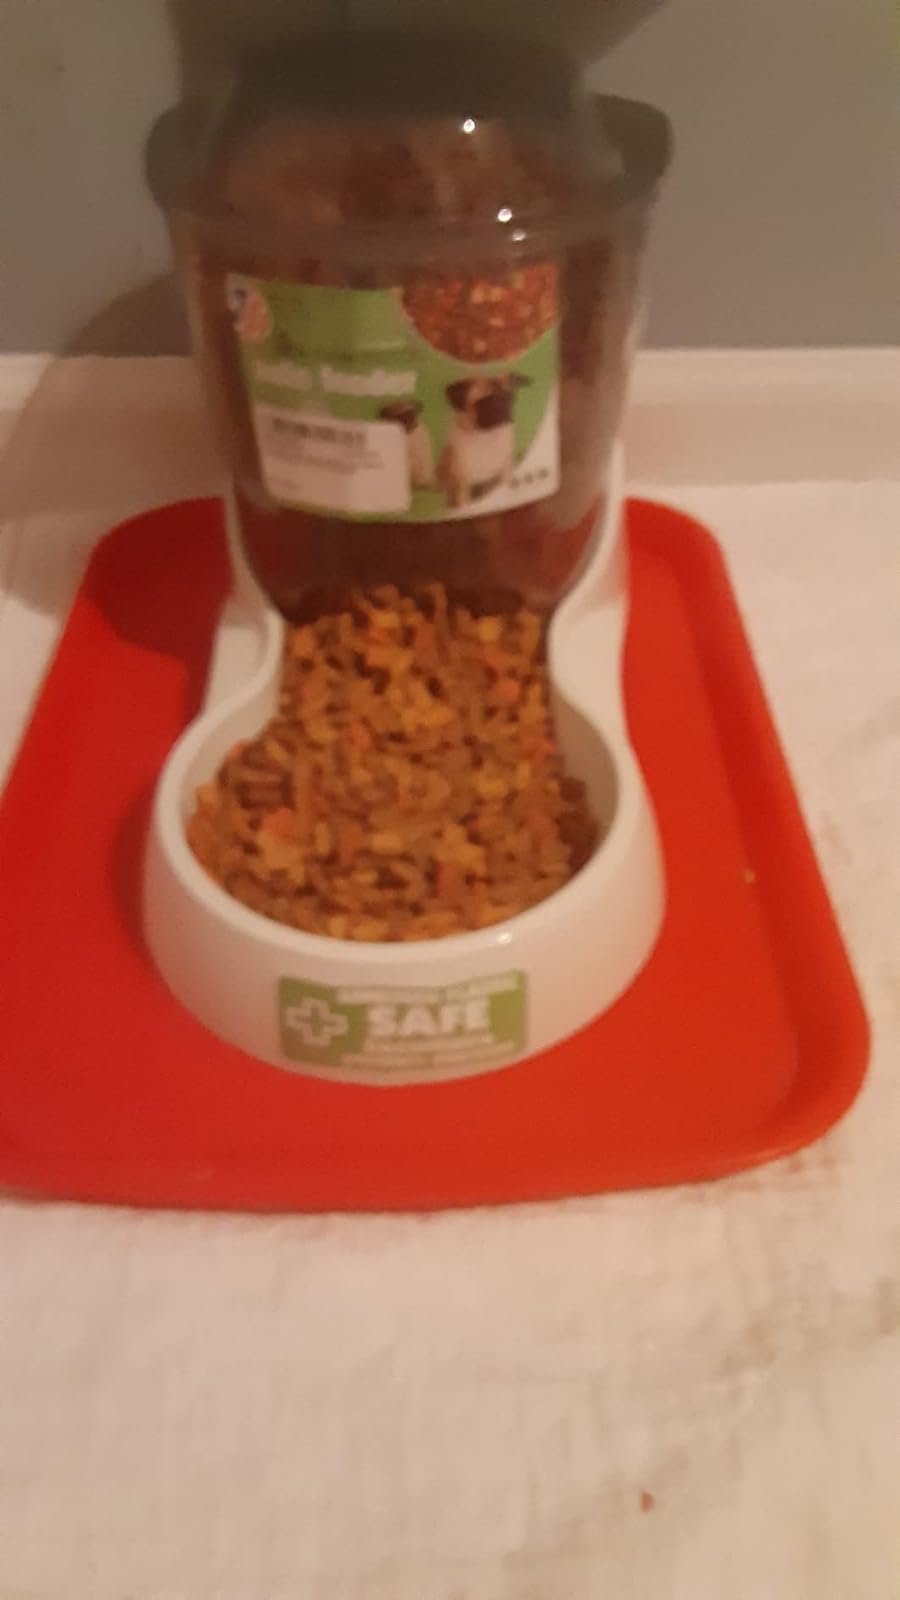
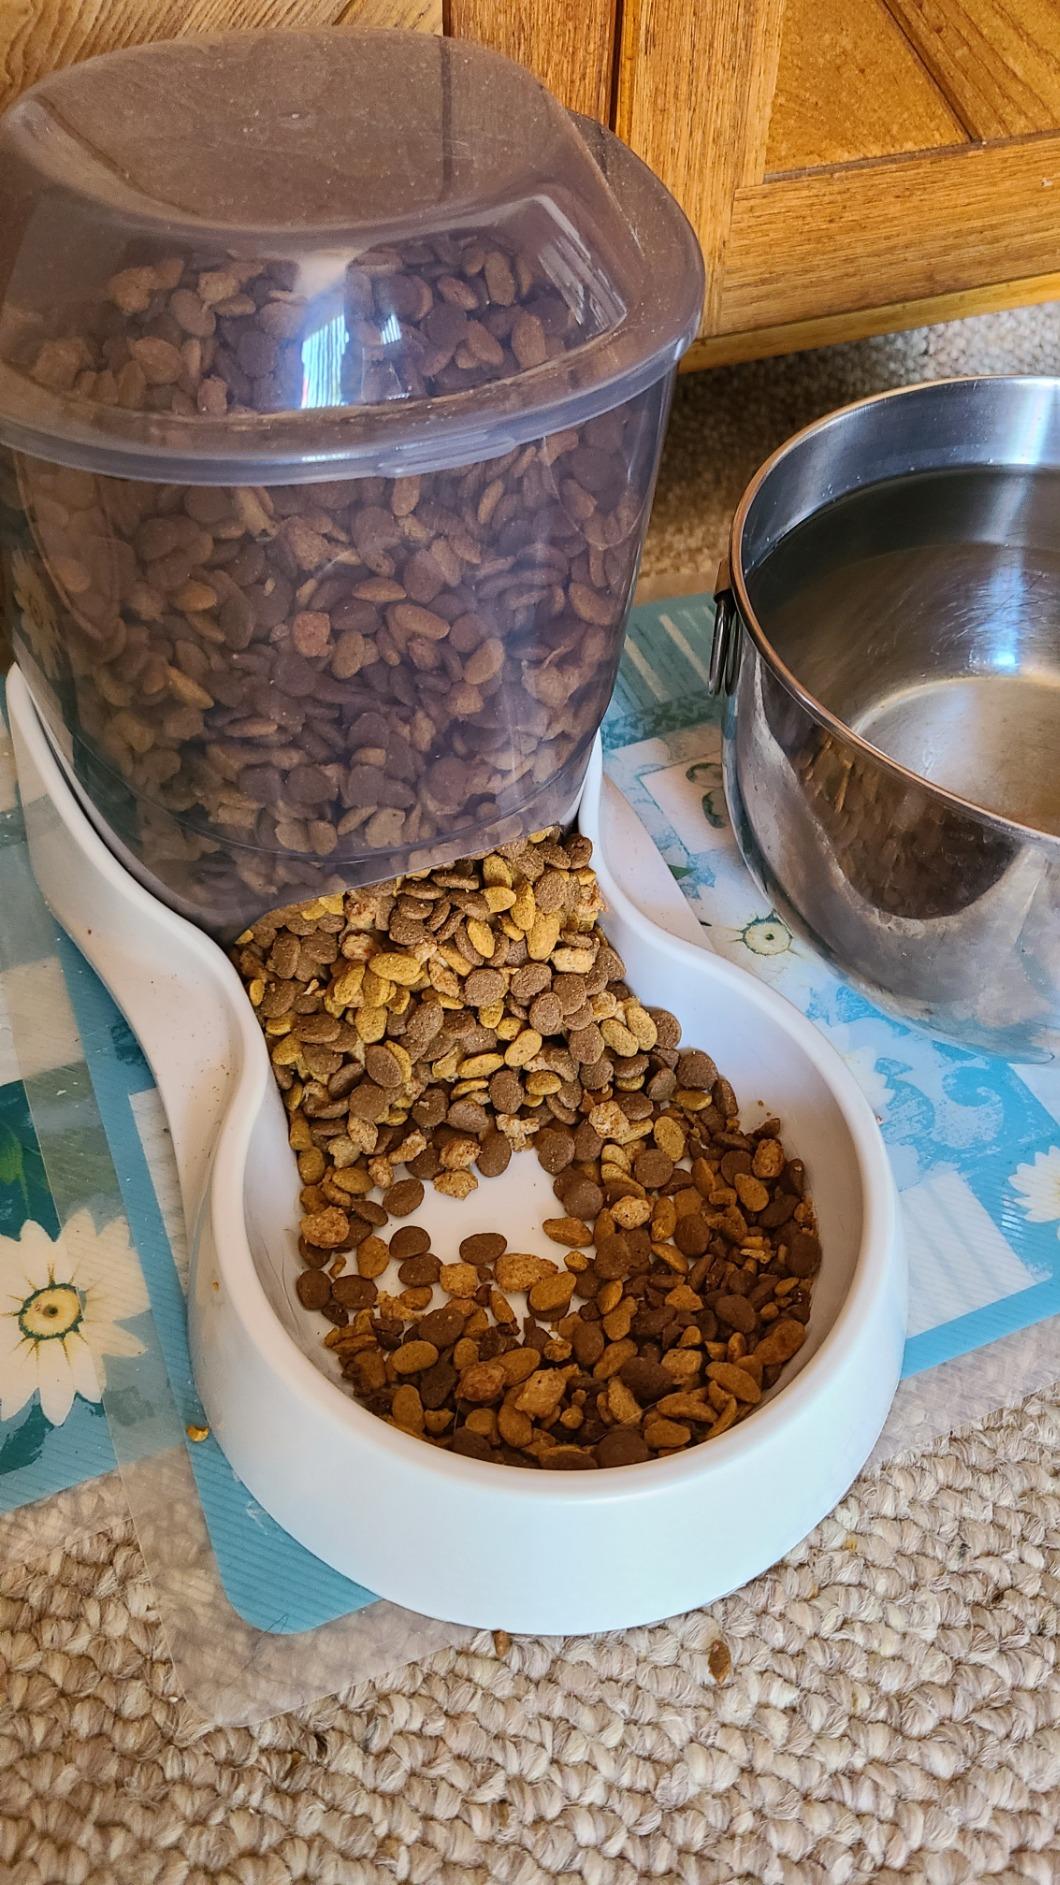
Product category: items_feeder
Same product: yes